Fletcher Christian

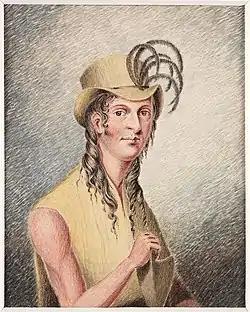
Fletcher Christian's son Thursday October Christian in 1814 at the age of 24, by J. Shillibeer

In 1787, Christian was appointed master's mate on "Bounty", on Bligh's recommendation, for the ship's breadfruit expedition to Tahiti. During the voyage out, Bligh appointed him acting lieutenant. "Bounty" arrived at Tahiti on 26 October 1788 and Christian spent the next five months there.